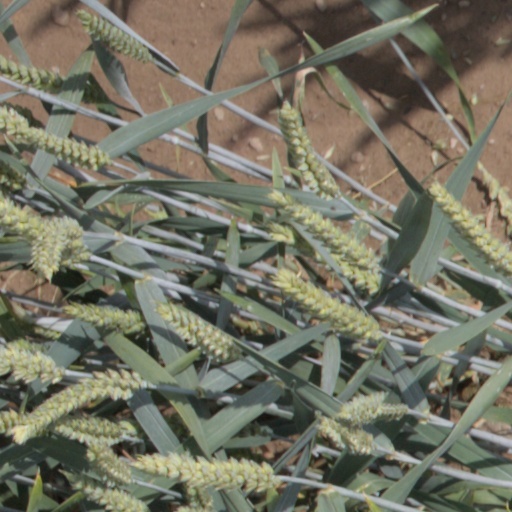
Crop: wheat